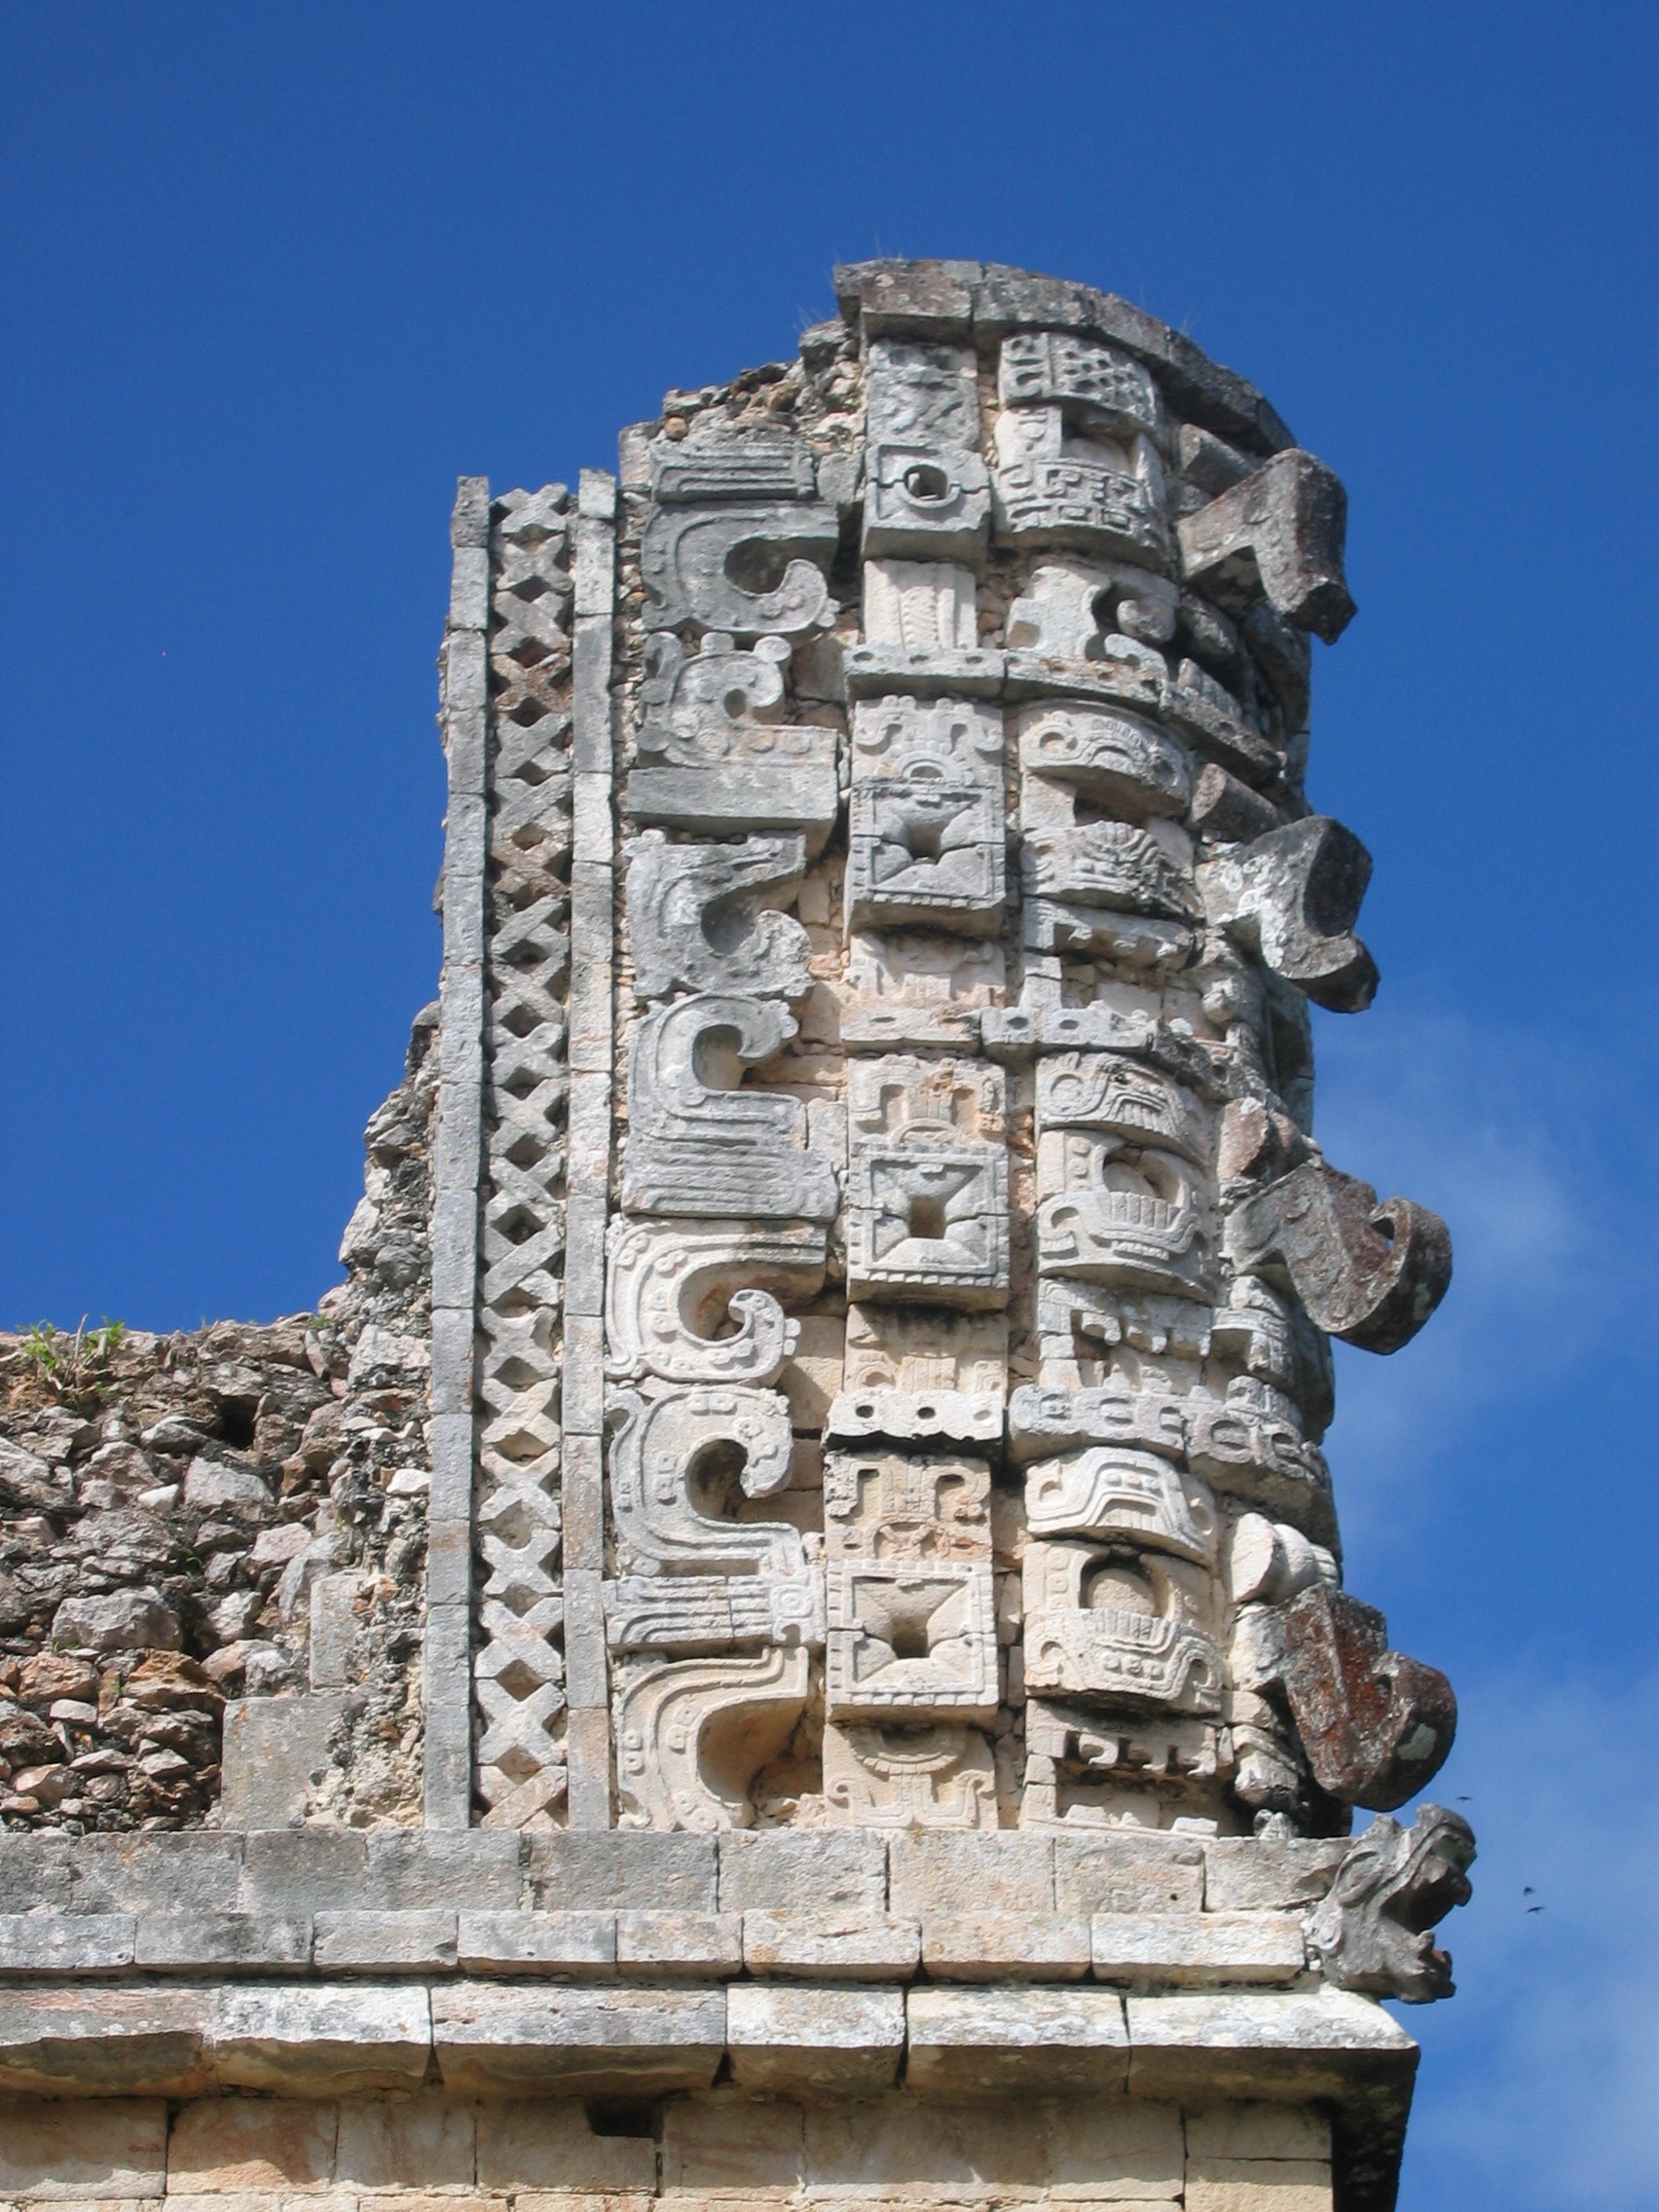
structure, building, monument, statue, column, tower, landmark, tourism, place of worship, sculpture, temple, ruins, image, ancient times, archaeological site, unesco world heritage site, hindu temple, historic site, ancient history, maya civilization